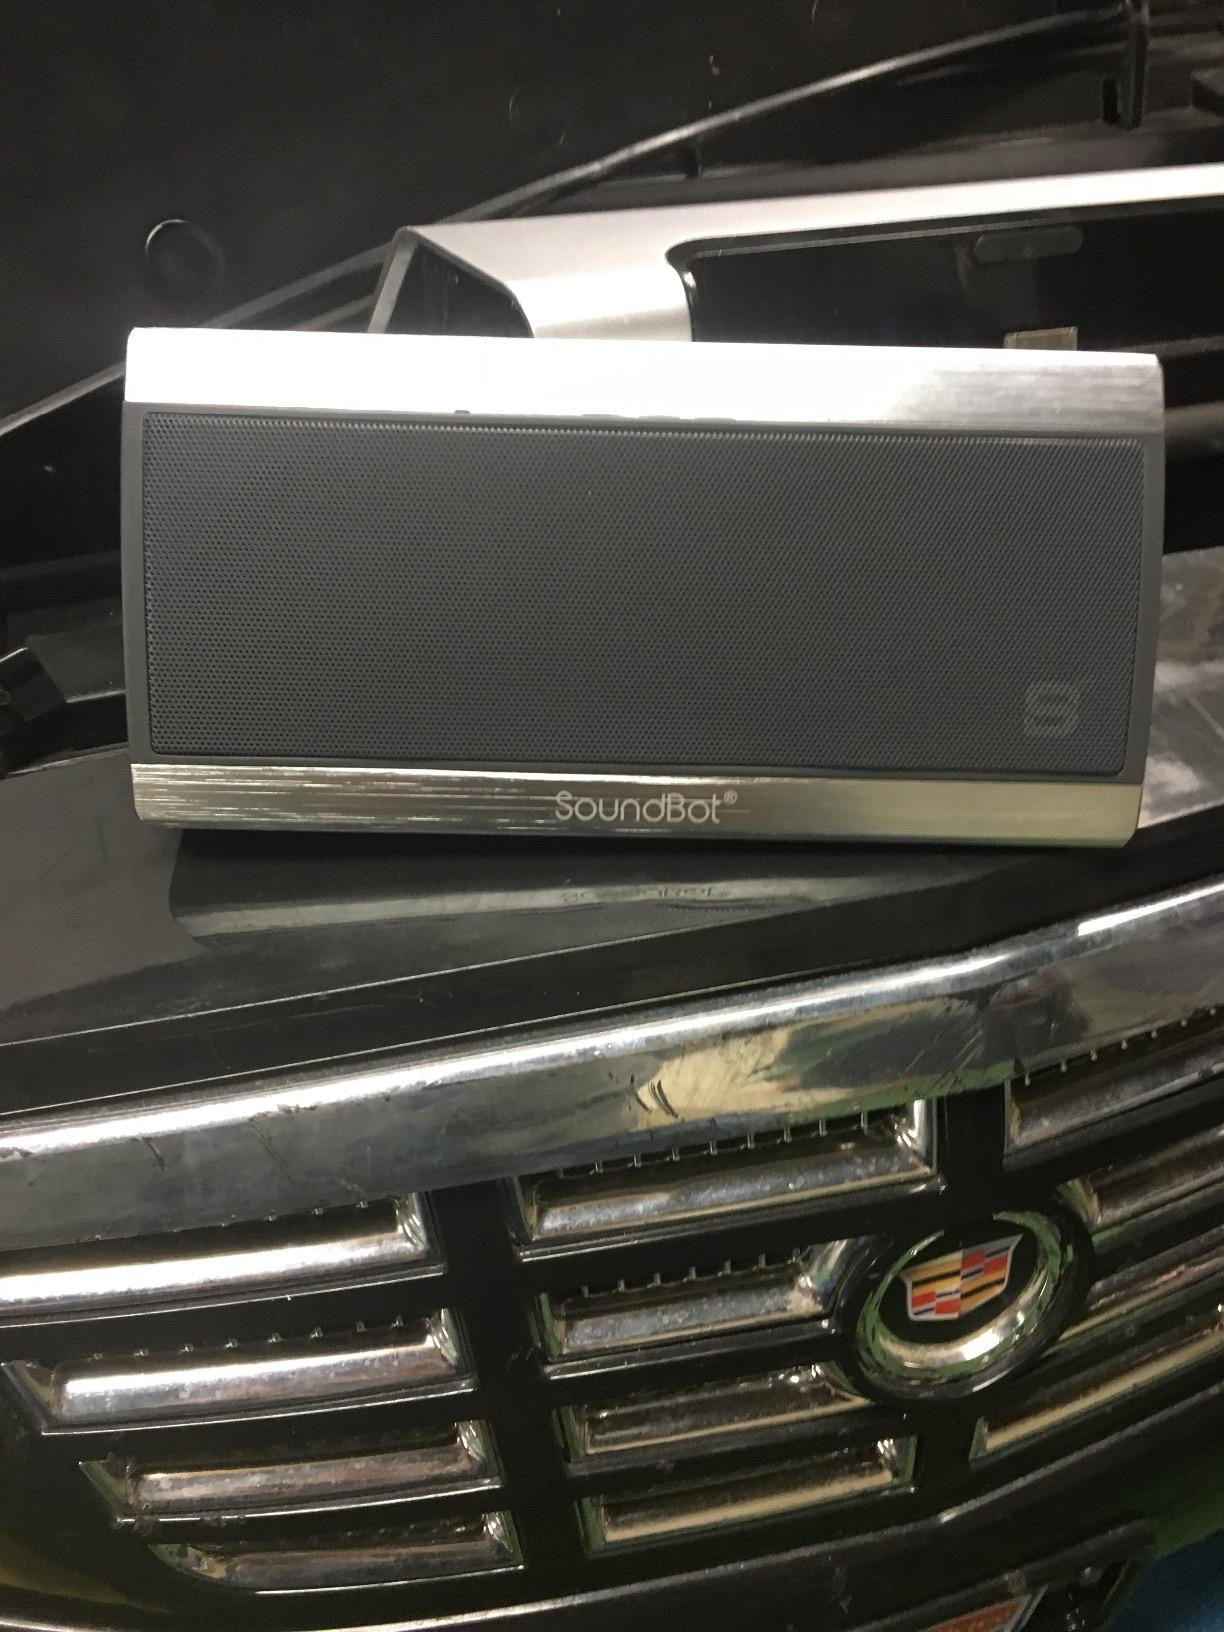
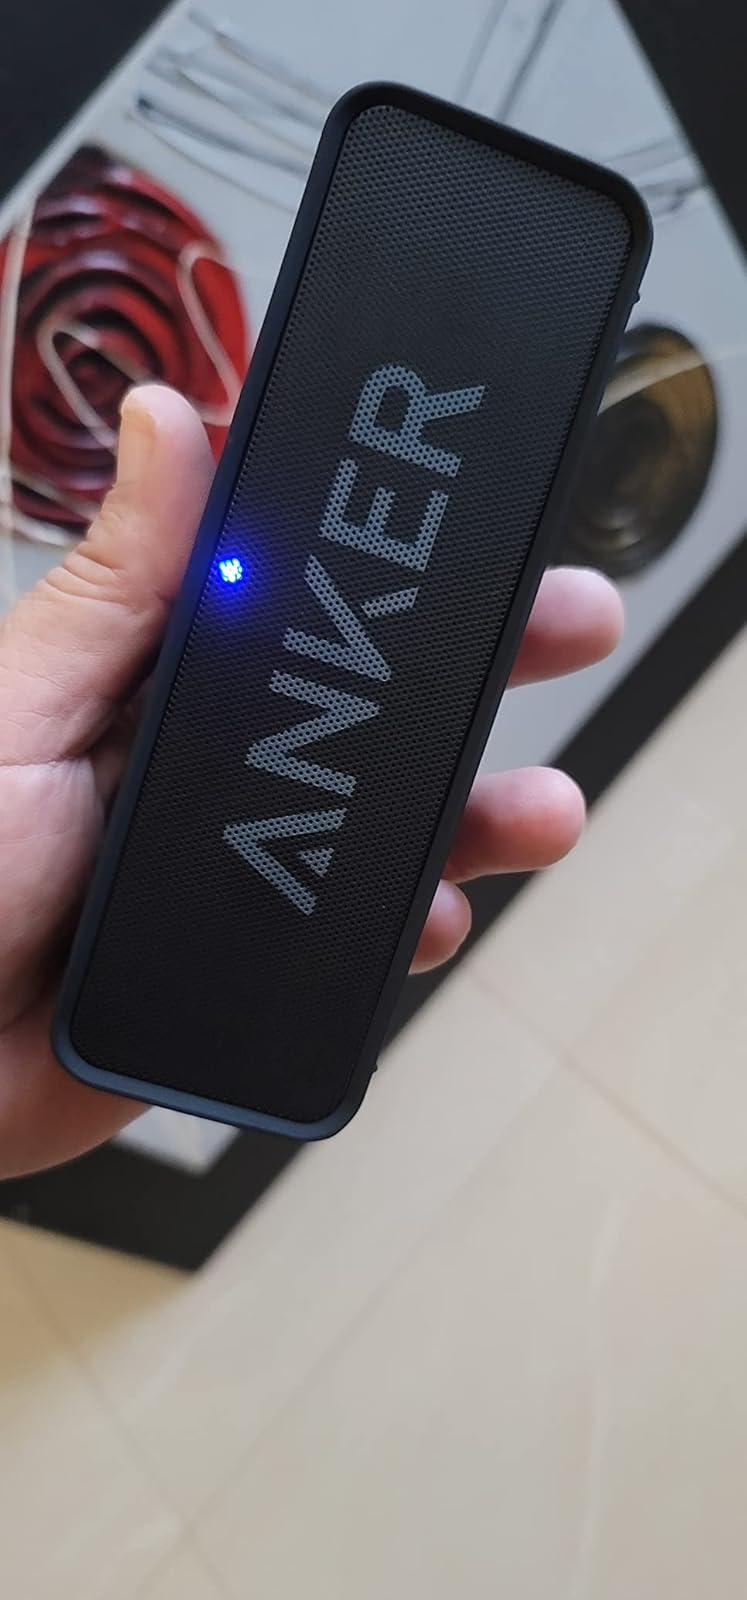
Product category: speaker
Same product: no